Netherton, Farway

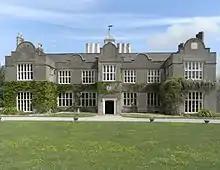
Ford House, Wolborough, built in about 1610 by Sir Edmund Prideaux's brother-in-law Sir Richard Reynell (died 1633), three years after the completion of Netherton House

Sir Peter Prideaux, 2nd Baronet (1596–1682), eldest son and heir by his father's second wife Catherine Edgcumbe. He was MP for Honiton in 1661 and Sheriff of Devon in 1662. He married Susan Paulet (died 1673), daughter of Sir Anthony Paulet (1562–1600) of Hinton St George, Somerset, Governor of Jersey, and sister of John Poulett, 1st Baron Poulett (born c. 1585).